Ange Michel Filippini

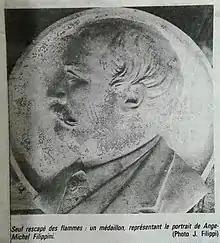
Medallion from Filippini's coffin

Ange Michel Filippini (24 October 1834 – 22 October 1887) was a French lawyer who became a career public servant in the early years of the French Third Republic.